Misión Santo Tomás de Aquino

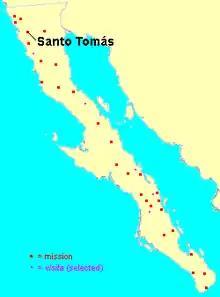
Location of Misión Santo Tomás de Aquino in Baja California

The mission was built in a large valley crossed by two or three little springs in the town that today bears the name of the former mission.